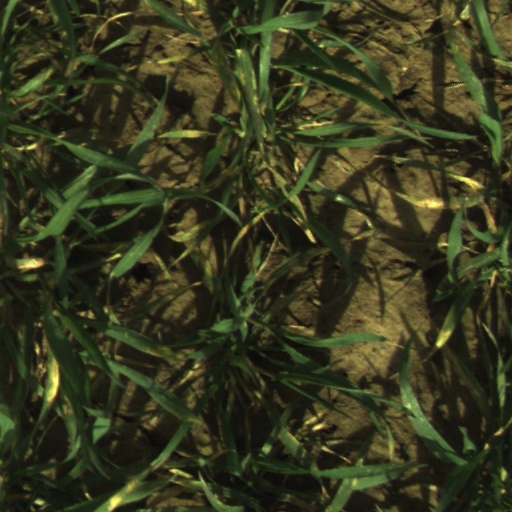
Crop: wheat